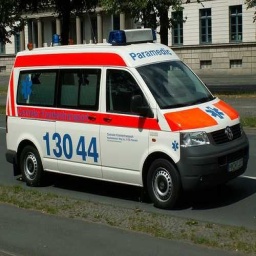
Label: ambulance